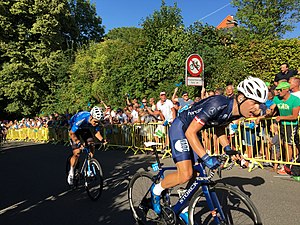
PostNord Danmark Rundt 2018 / Etaperne / 2. etape
Wout van Aert (til venstre) og Alexander Kamp på Kiddesvej.
Alexander Kamp og Wout van Aert på vej op ad Kiddesvej i Vejle på 2. etape
Danmark Rundt 2018 var den 28. udgave af cykelløbet Danmark Rundt, der blev kørt fra 1. - til 5. august 2018. Det 787 kilometer lange løb bestod af fem etaper fordelt på fem dage med start i Aalborg og slut på Frederiksberg i København.